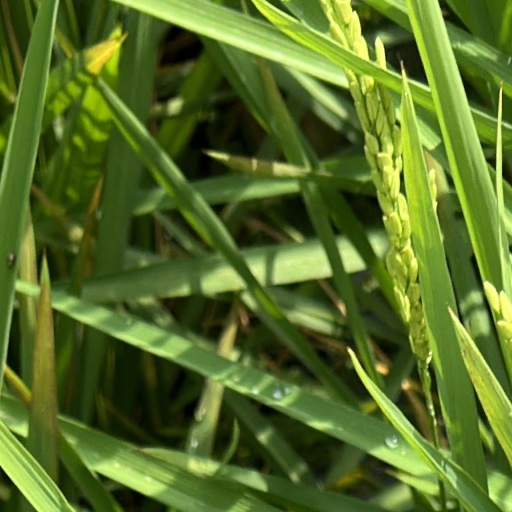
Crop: rice